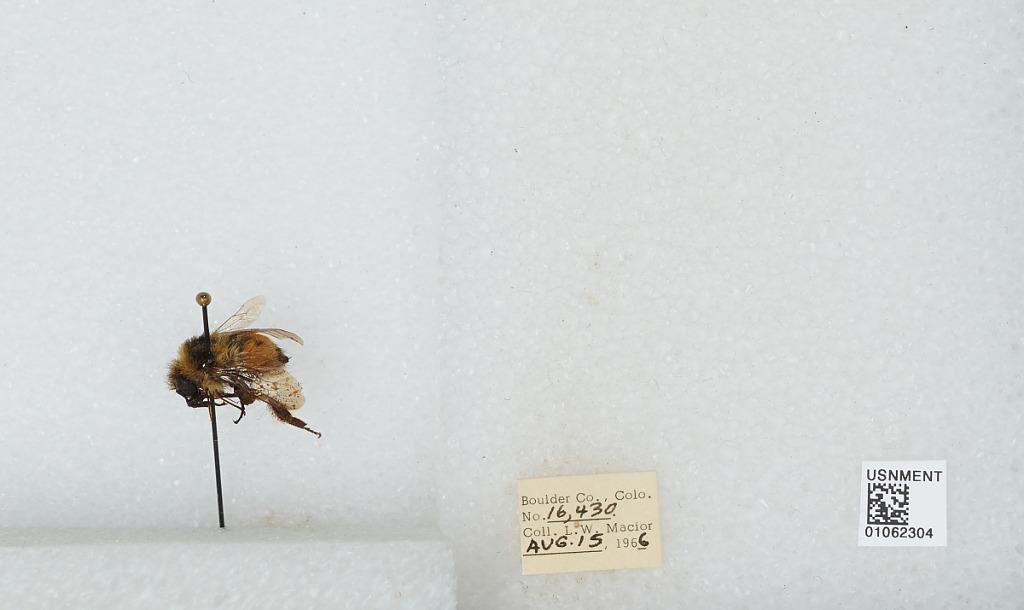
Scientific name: Bombus (Pyrobombus) bifarius Cresson
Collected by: L. Macior
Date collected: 1966-8-15
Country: United States
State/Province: Colorado
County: Boulder
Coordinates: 40.015, -105.27